Transmembrane protein 254

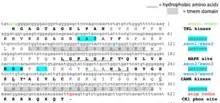
Conceptual Translation

Using various tools at ExPASy the following are possible post-translational modifications for TMEM254.